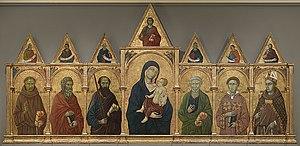
Ugolino di Nerio, Vierge à l’enfant avec Saint François, Saint André, Saint Paul, Saint Pierre, Saint-Étienne, et Saint Louis de Toulouse, c. 1317-21, tempéra et or sur panneau, 163.7 cm x 341.4
Ugolino di Nerio ou Ugolino da Siena est un peintre de l'école siennoise, qui fut l'élève de Duccio di Buoninsegna.